Sven Ulric Palme

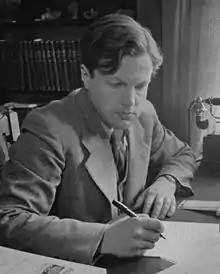
Sven Ulric Palme

"Sven Ulric" Adalvard Palme (born May 25 1912, died- May 14, 1977) was a Swedish historian and professor at Stockholm University. He was the son of the historian Olof Palme (1884–1918) and Ola Palme (born Tonow) (1888–1982). His historical research was broad, from Swedish Middle Age to modern political history. The political history was his focus, concentrating on political parties, decision-making processes and key actors in these processes. ¶ In the 1930s he was active in the conservative political debate. But eventually he distanced himself from the conservative ideas and became closer to the Social Democratic tradition. He was contrary to common views of historians at that time, often